United States Assay Commission

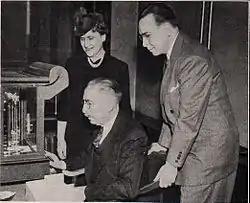
Mint Director Nellie Tayloe Ross (left) looks on as two members of the 1942 Assay Commission weigh a coin.

In early 1977, outgoing Mint Director Mary Brooks sent a list of 117 nominees to the new president, Jimmy Carter, from which it was expected that about two or three dozen names would be selected. Carter refused to make any public appointments, feeling the Assay Commission was unneeded given that the Mint performed the same work through routine internal checks and that the $2,500 appropriated each year was a poor use of taxpayer money. Only government members served on the Assay Commission in 1977–1980. Even so, hundreds of numismatists applied to be on the 1978 commission. Carter made no appointments that year; the only members were those designated by statute.